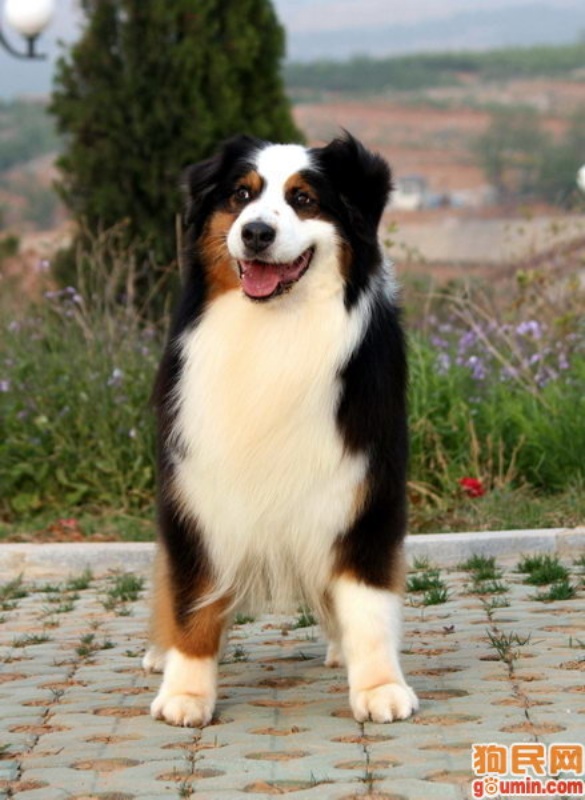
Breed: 245-n000098-Australian_Shepherd